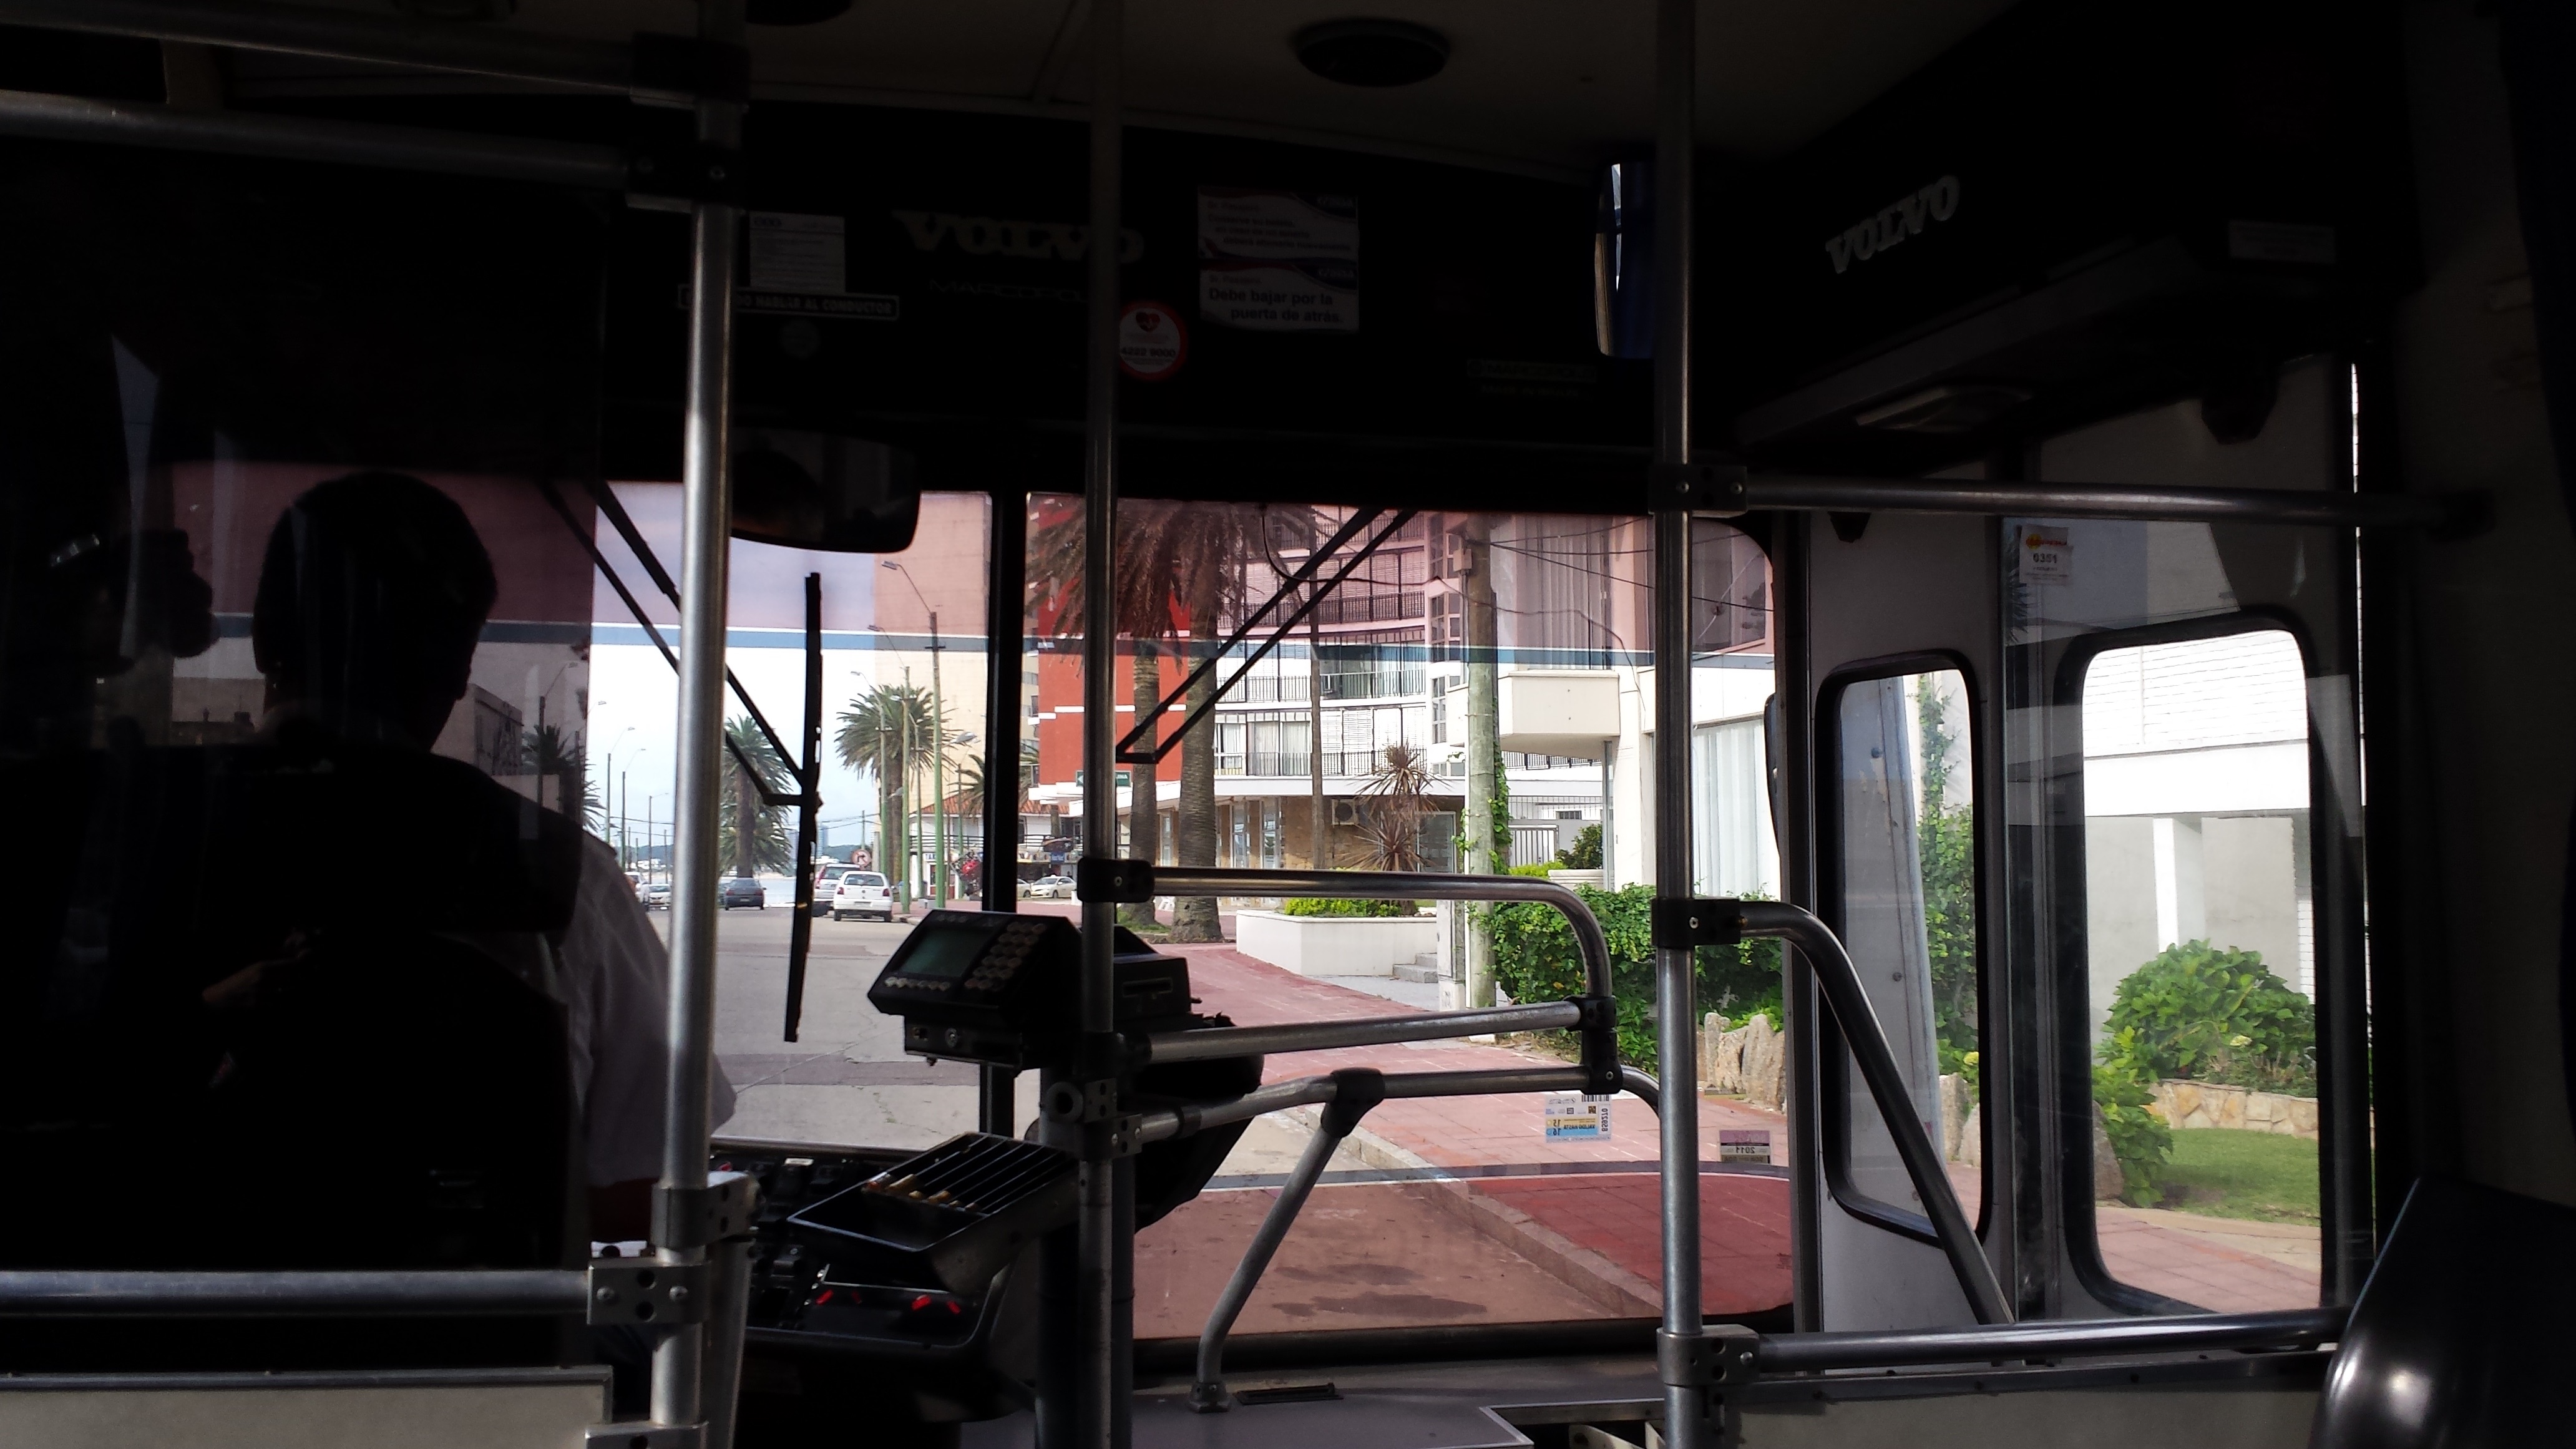
window, glass, home, vehicle, interior design